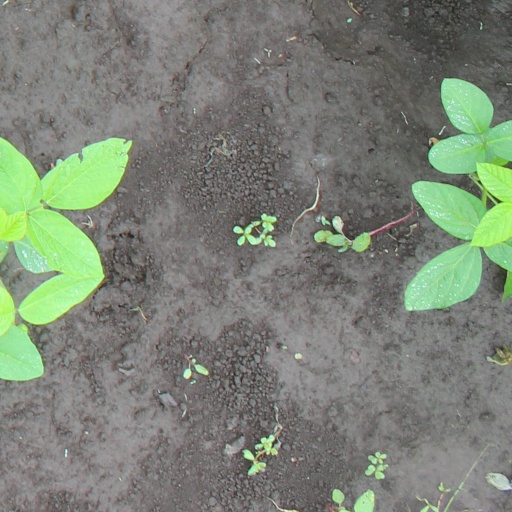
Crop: soybean